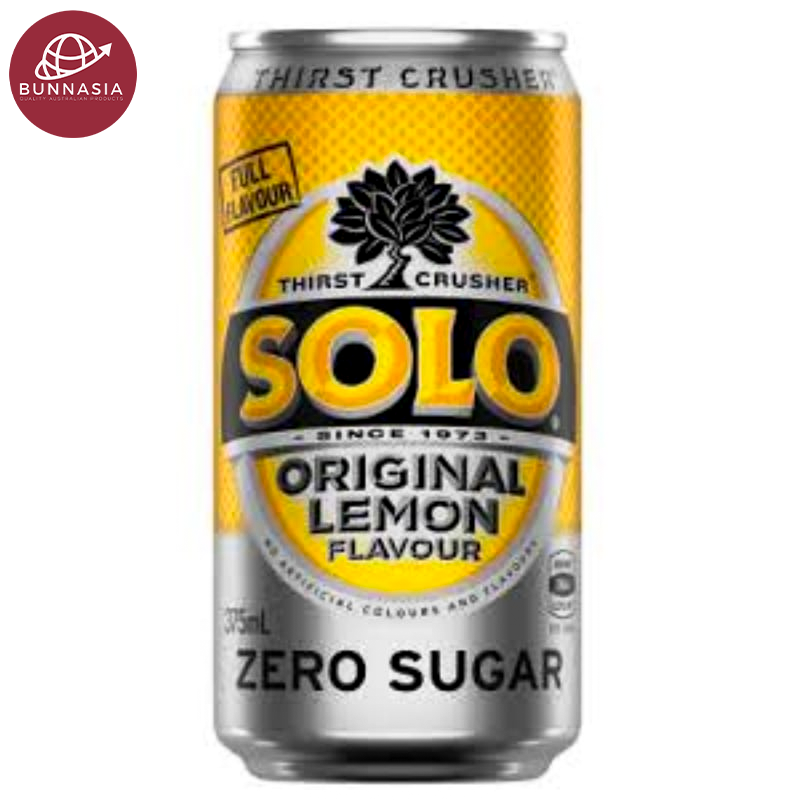
Label: metal